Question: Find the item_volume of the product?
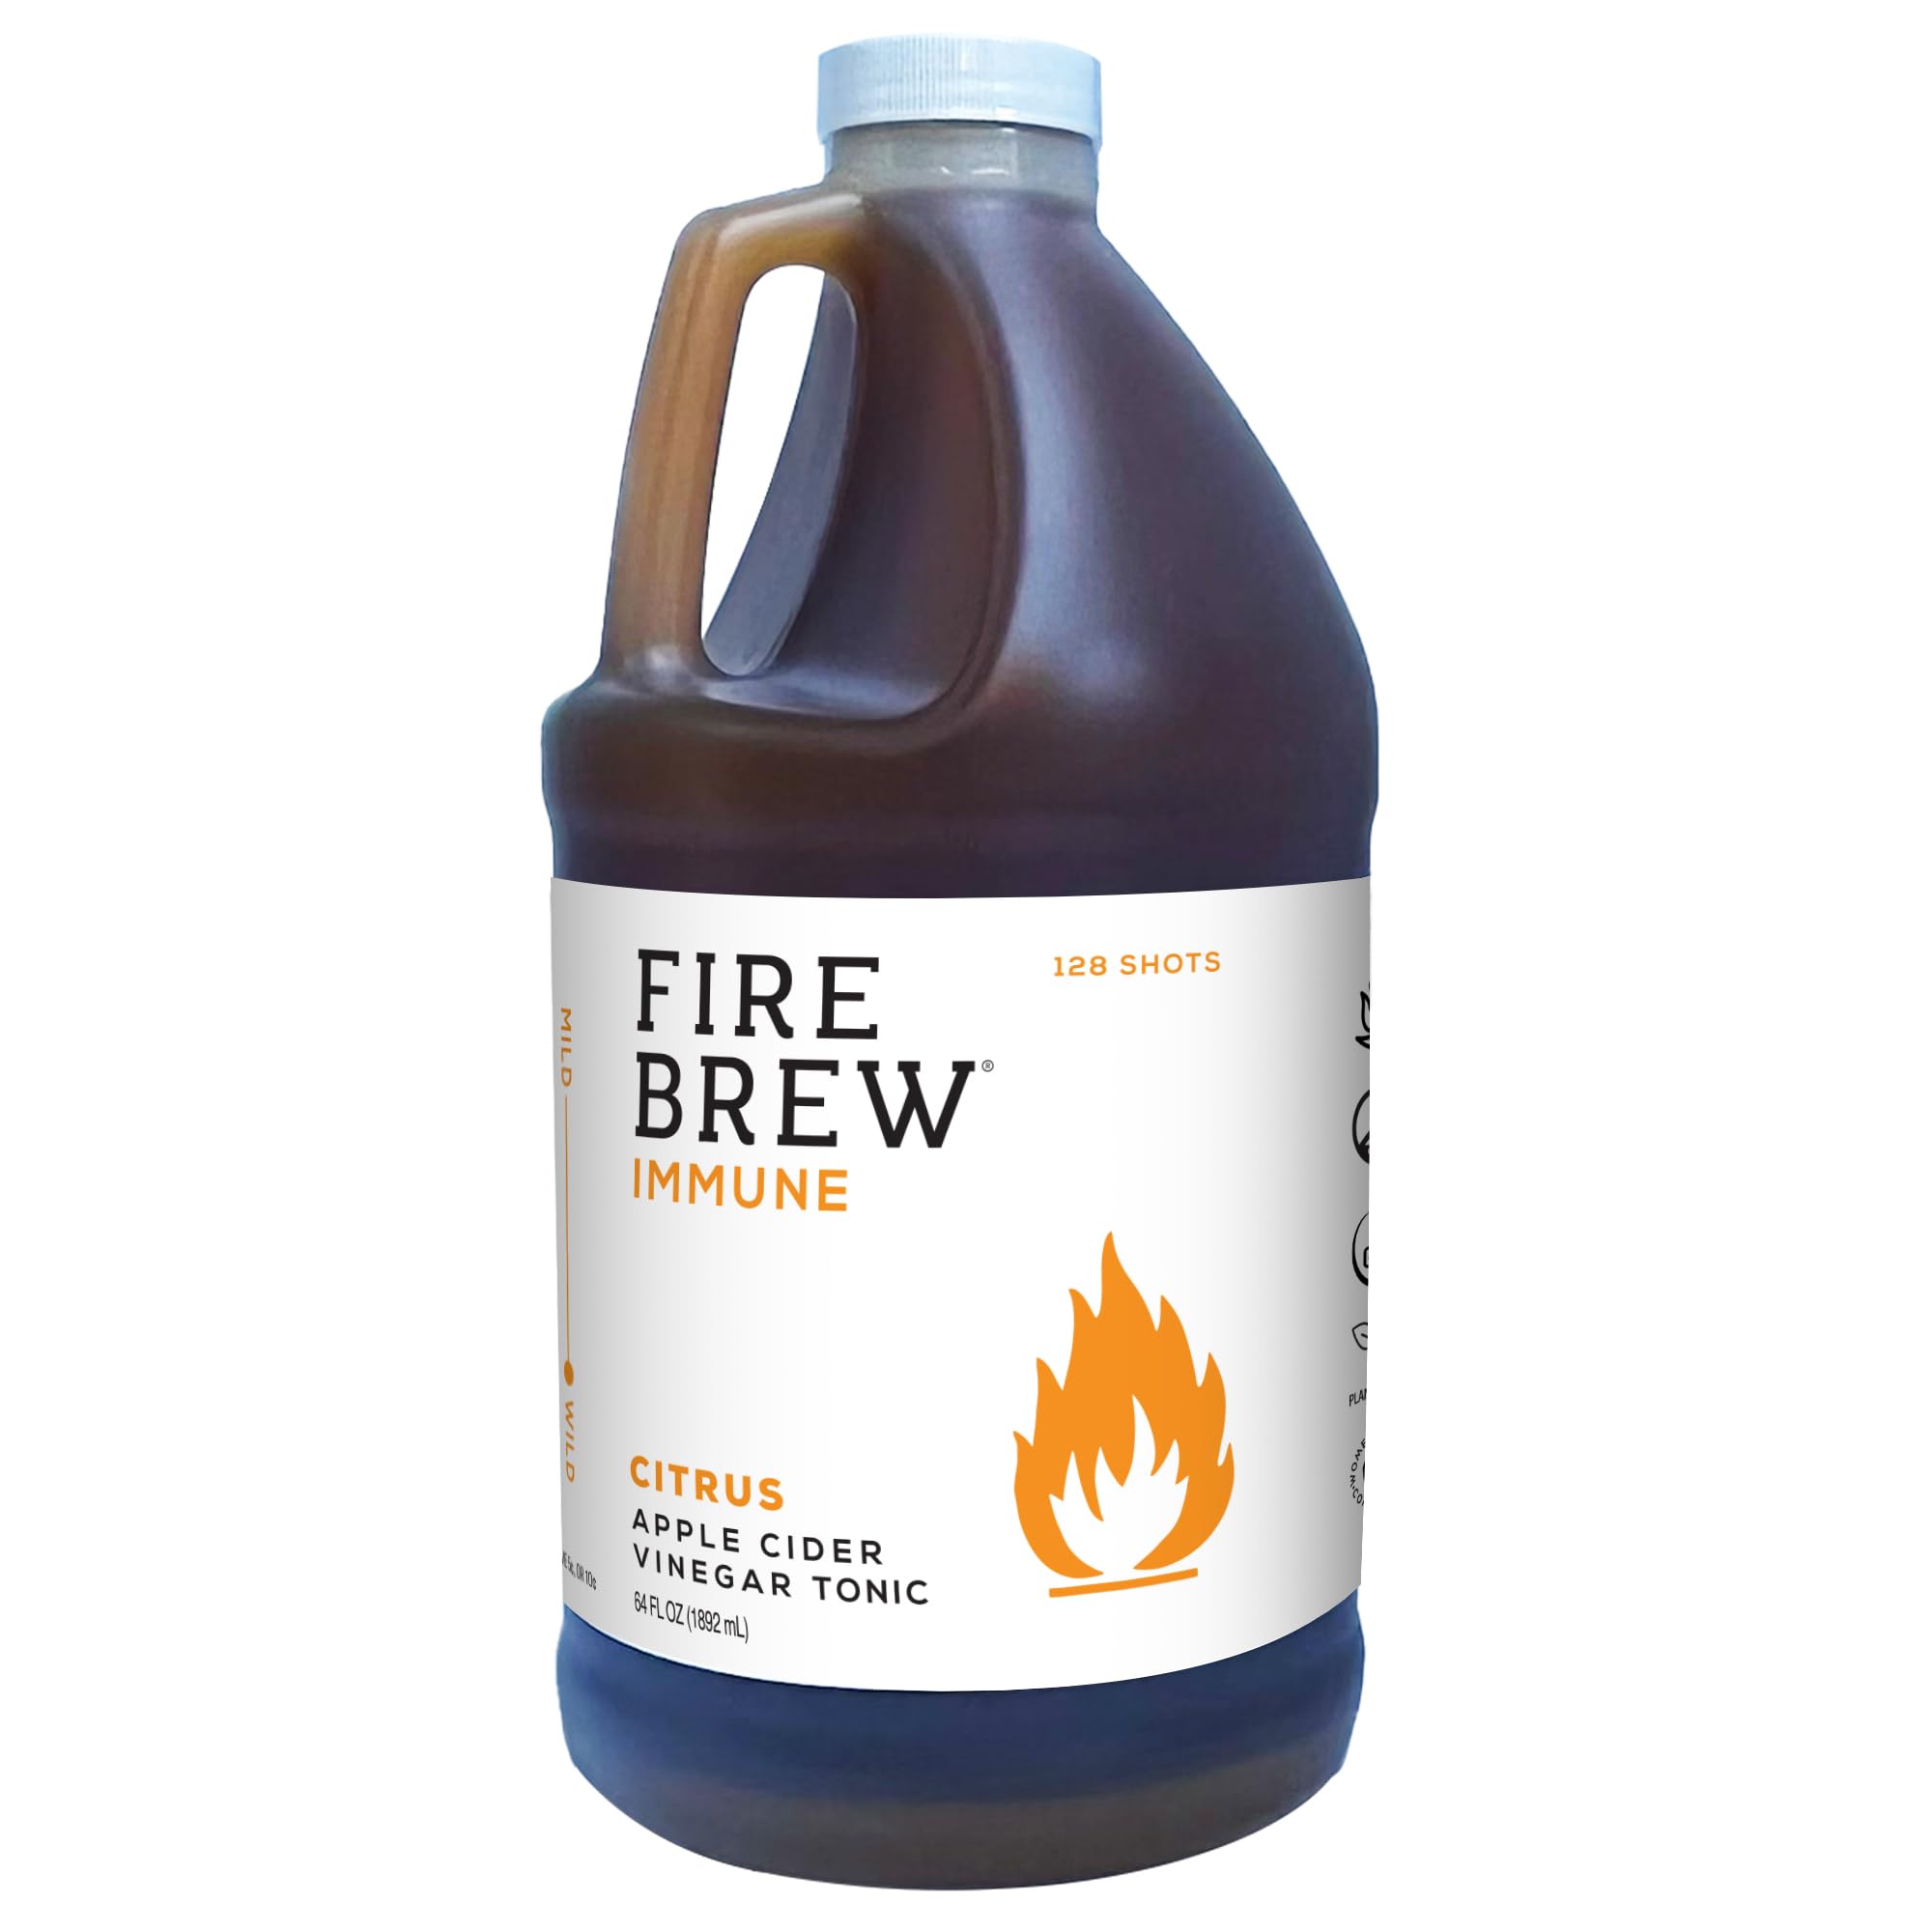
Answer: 64.0 fluid ounce